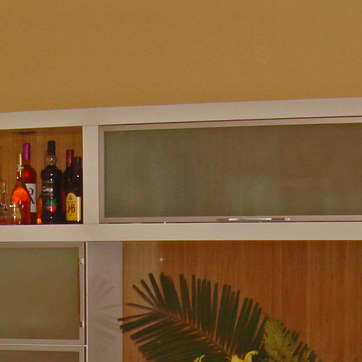
Material: glass